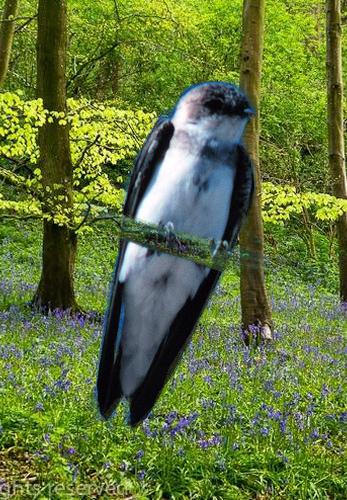
Bird species: Bank_Swallow
Bird type: landbird
Background: land